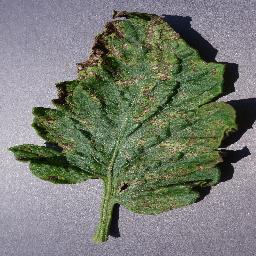
Label: Tomato___Septoria_leaf_spot